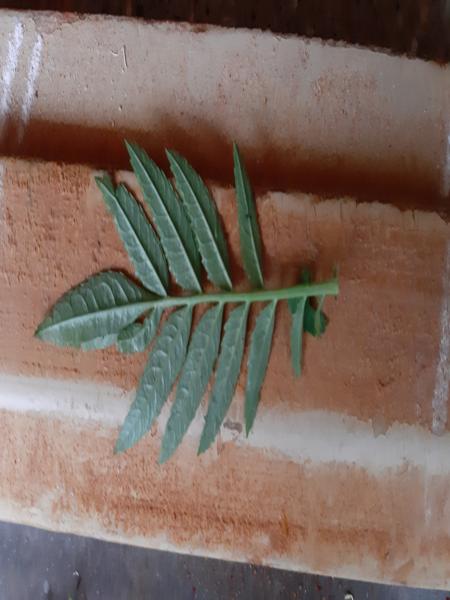
Plant: Marigold